Hamilton Bulldogs (AHL)

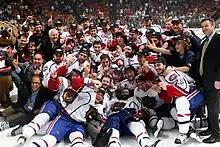
2006-07 Bulldogs with the Calder Cup

In the 2006–07 season, the Bulldogs won their first Calder Cup after defeating the Hershey Bears in the Calder Cup finals in five games. However, they failed to qualify for the playoffs in the 2007–08 season, making them the first defending Calder Cup champion to miss the playoffs in the following season since the Calder Cup playoff bracket expanded from 12 teams to 16 teams in 1996.